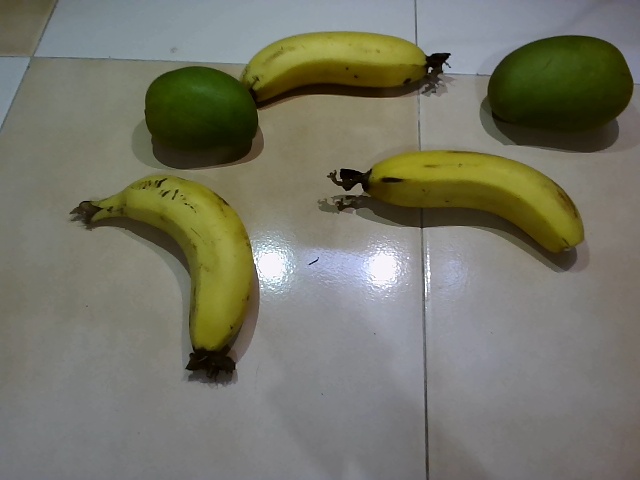
Label: Ripe_Banana